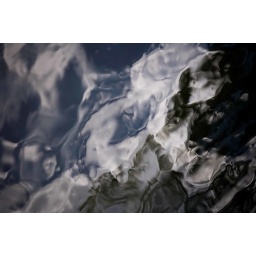
This is a reflection of the clouds, sky, and trees off of the water in a stream.